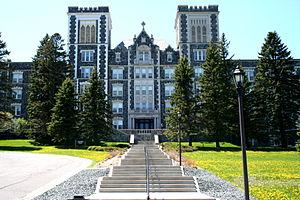
Le Collège St. Scholastica est une petite université privée située dans la ville de Duluth, Minnesota. Le campus a été fondé en 1912. La faculté a des liens religieux avec le catholicisme, notamment dans la tradition bénédictine. Il est nommé en l'honneur de sainte Scholastique qui était la sœur de sang de saint Benoît. La faculté compte 4 000 étudiants. Le collège est reconnu pour son bâtiment principal, Tower Hall.